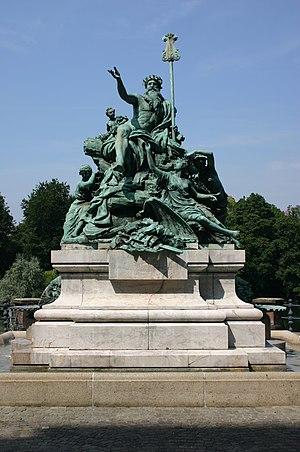
Le Rhin est un fleuve d'Europe centrale et de l'Ouest, long de 1 233 km. Il est la colonne vertébrale de l'Europe rhénane, l’espace économique le plus dynamique d’Europe et l’un des grands lieux de puissance du monde. Son bassin versant, de 198 000 km², comprend le Liechtenstein, la majeure partie de la Suisse et du Grand-Duché de Luxembourg, une partie de l'Autriche, de l'Italie et de la Belgique, de grandes parties de l'Allemagne et des Pays-Bas et une partie de la France. Il s'agit du plus long fleuve se déversant dans la mer du Nord et de l'une des voies navigables les plus fréquentées du monde. Il fournit de l'eau potable à plus de 30 millions de personnes.